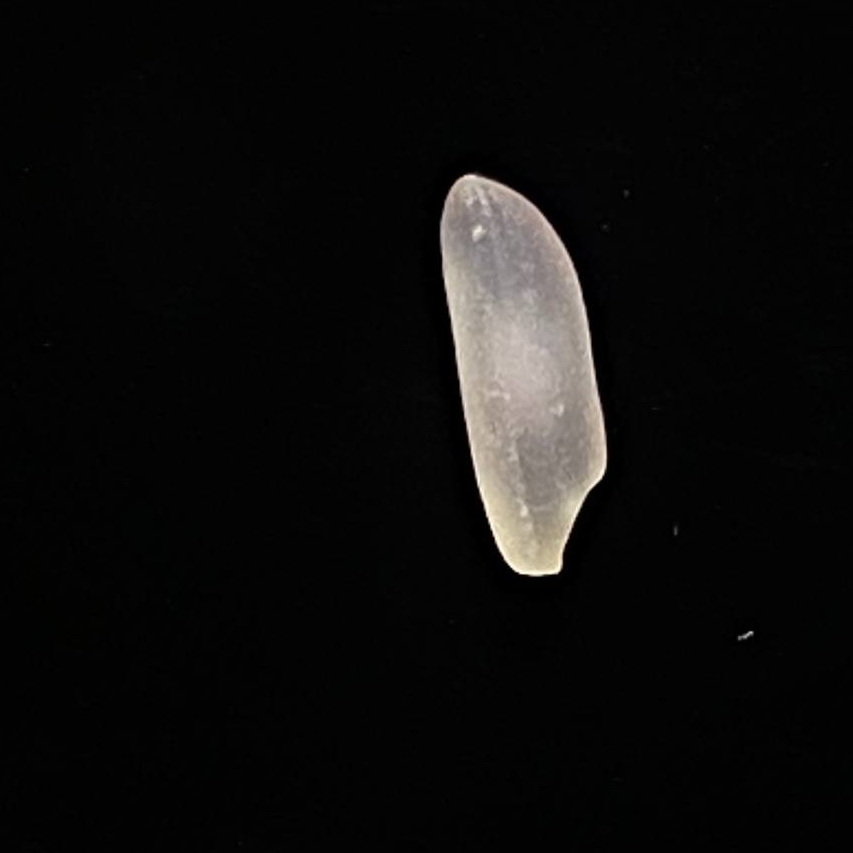
Rice variety: Shampakatari